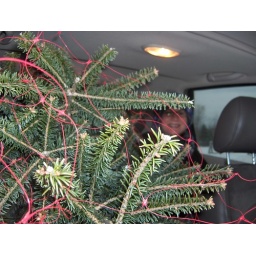
the tree fit in the car once we folded down a backseat &amp;amp; the front passenger seat